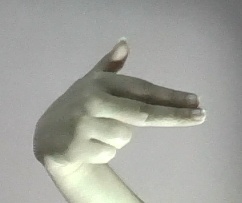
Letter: ghain